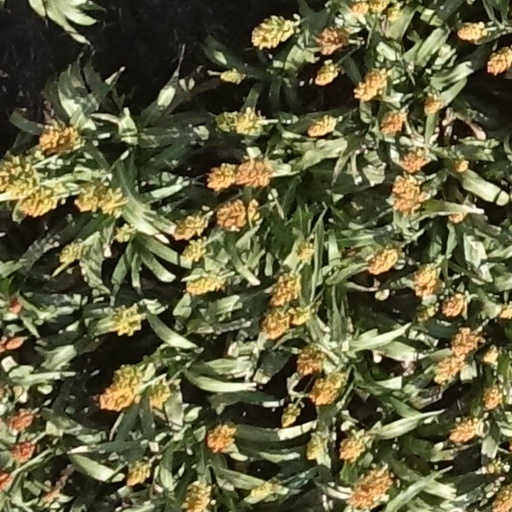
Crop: sorghum